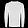
Label: Pullover